Blaise Agüera y Arcas

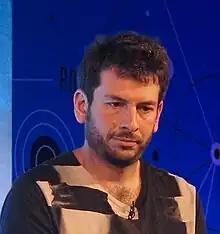
Blaise Agüera y Arcas in 2014

Blaise Agüera y Arcas (born August 28, 1975) is an American artificial intelligence (AI) researcher, software engineer, software architect, and author.